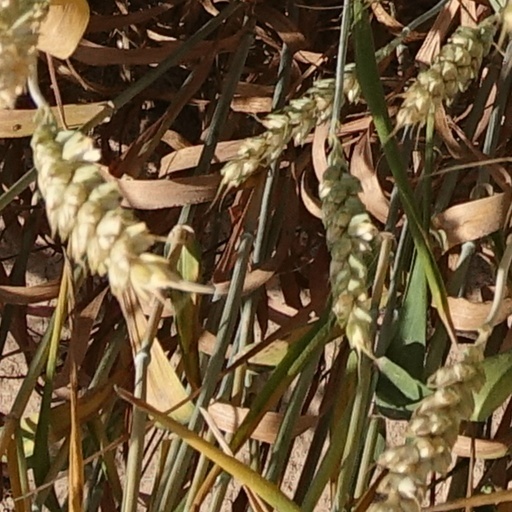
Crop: wheat